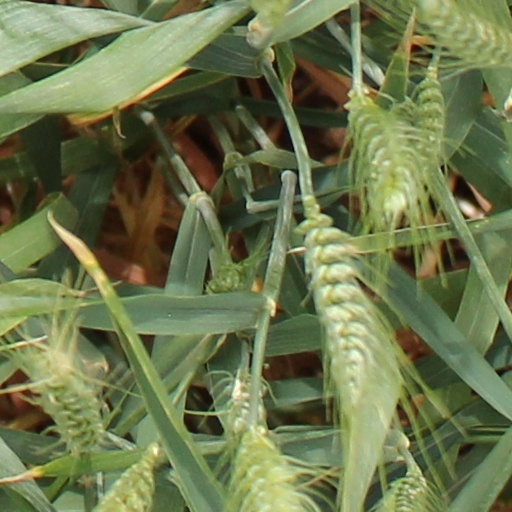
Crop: wheat